Connecticut Indian Land Claims Settlement

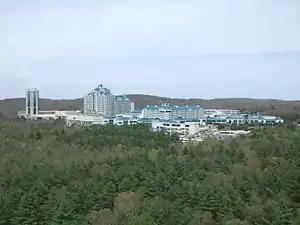
Foxwoods Resort Casino

The Connecticut Indian Land Claims Settlement was an Indian Land Claims Settlement passed by the United States Congress in 1983. The settlement act ended a lawsuit by the Mashantucket Pequot Tribe to recover 800 acres of their 1666 reservation in Ledyard, Connecticut. The state sold this property in 1855 without gaining ratification by the Senate. In a federal land claims suit, the Mashantucket Pequot charged that the sale was in violation of the Nonintercourse Act that regulates commerce between Native Americans and non-Indians.